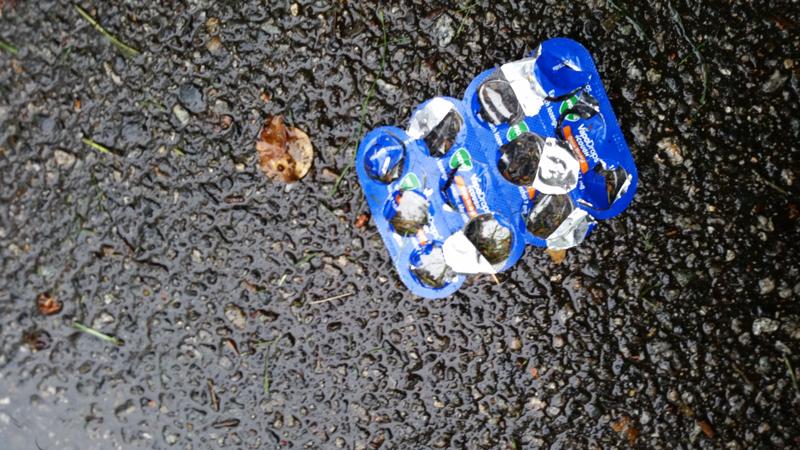
Label: trash